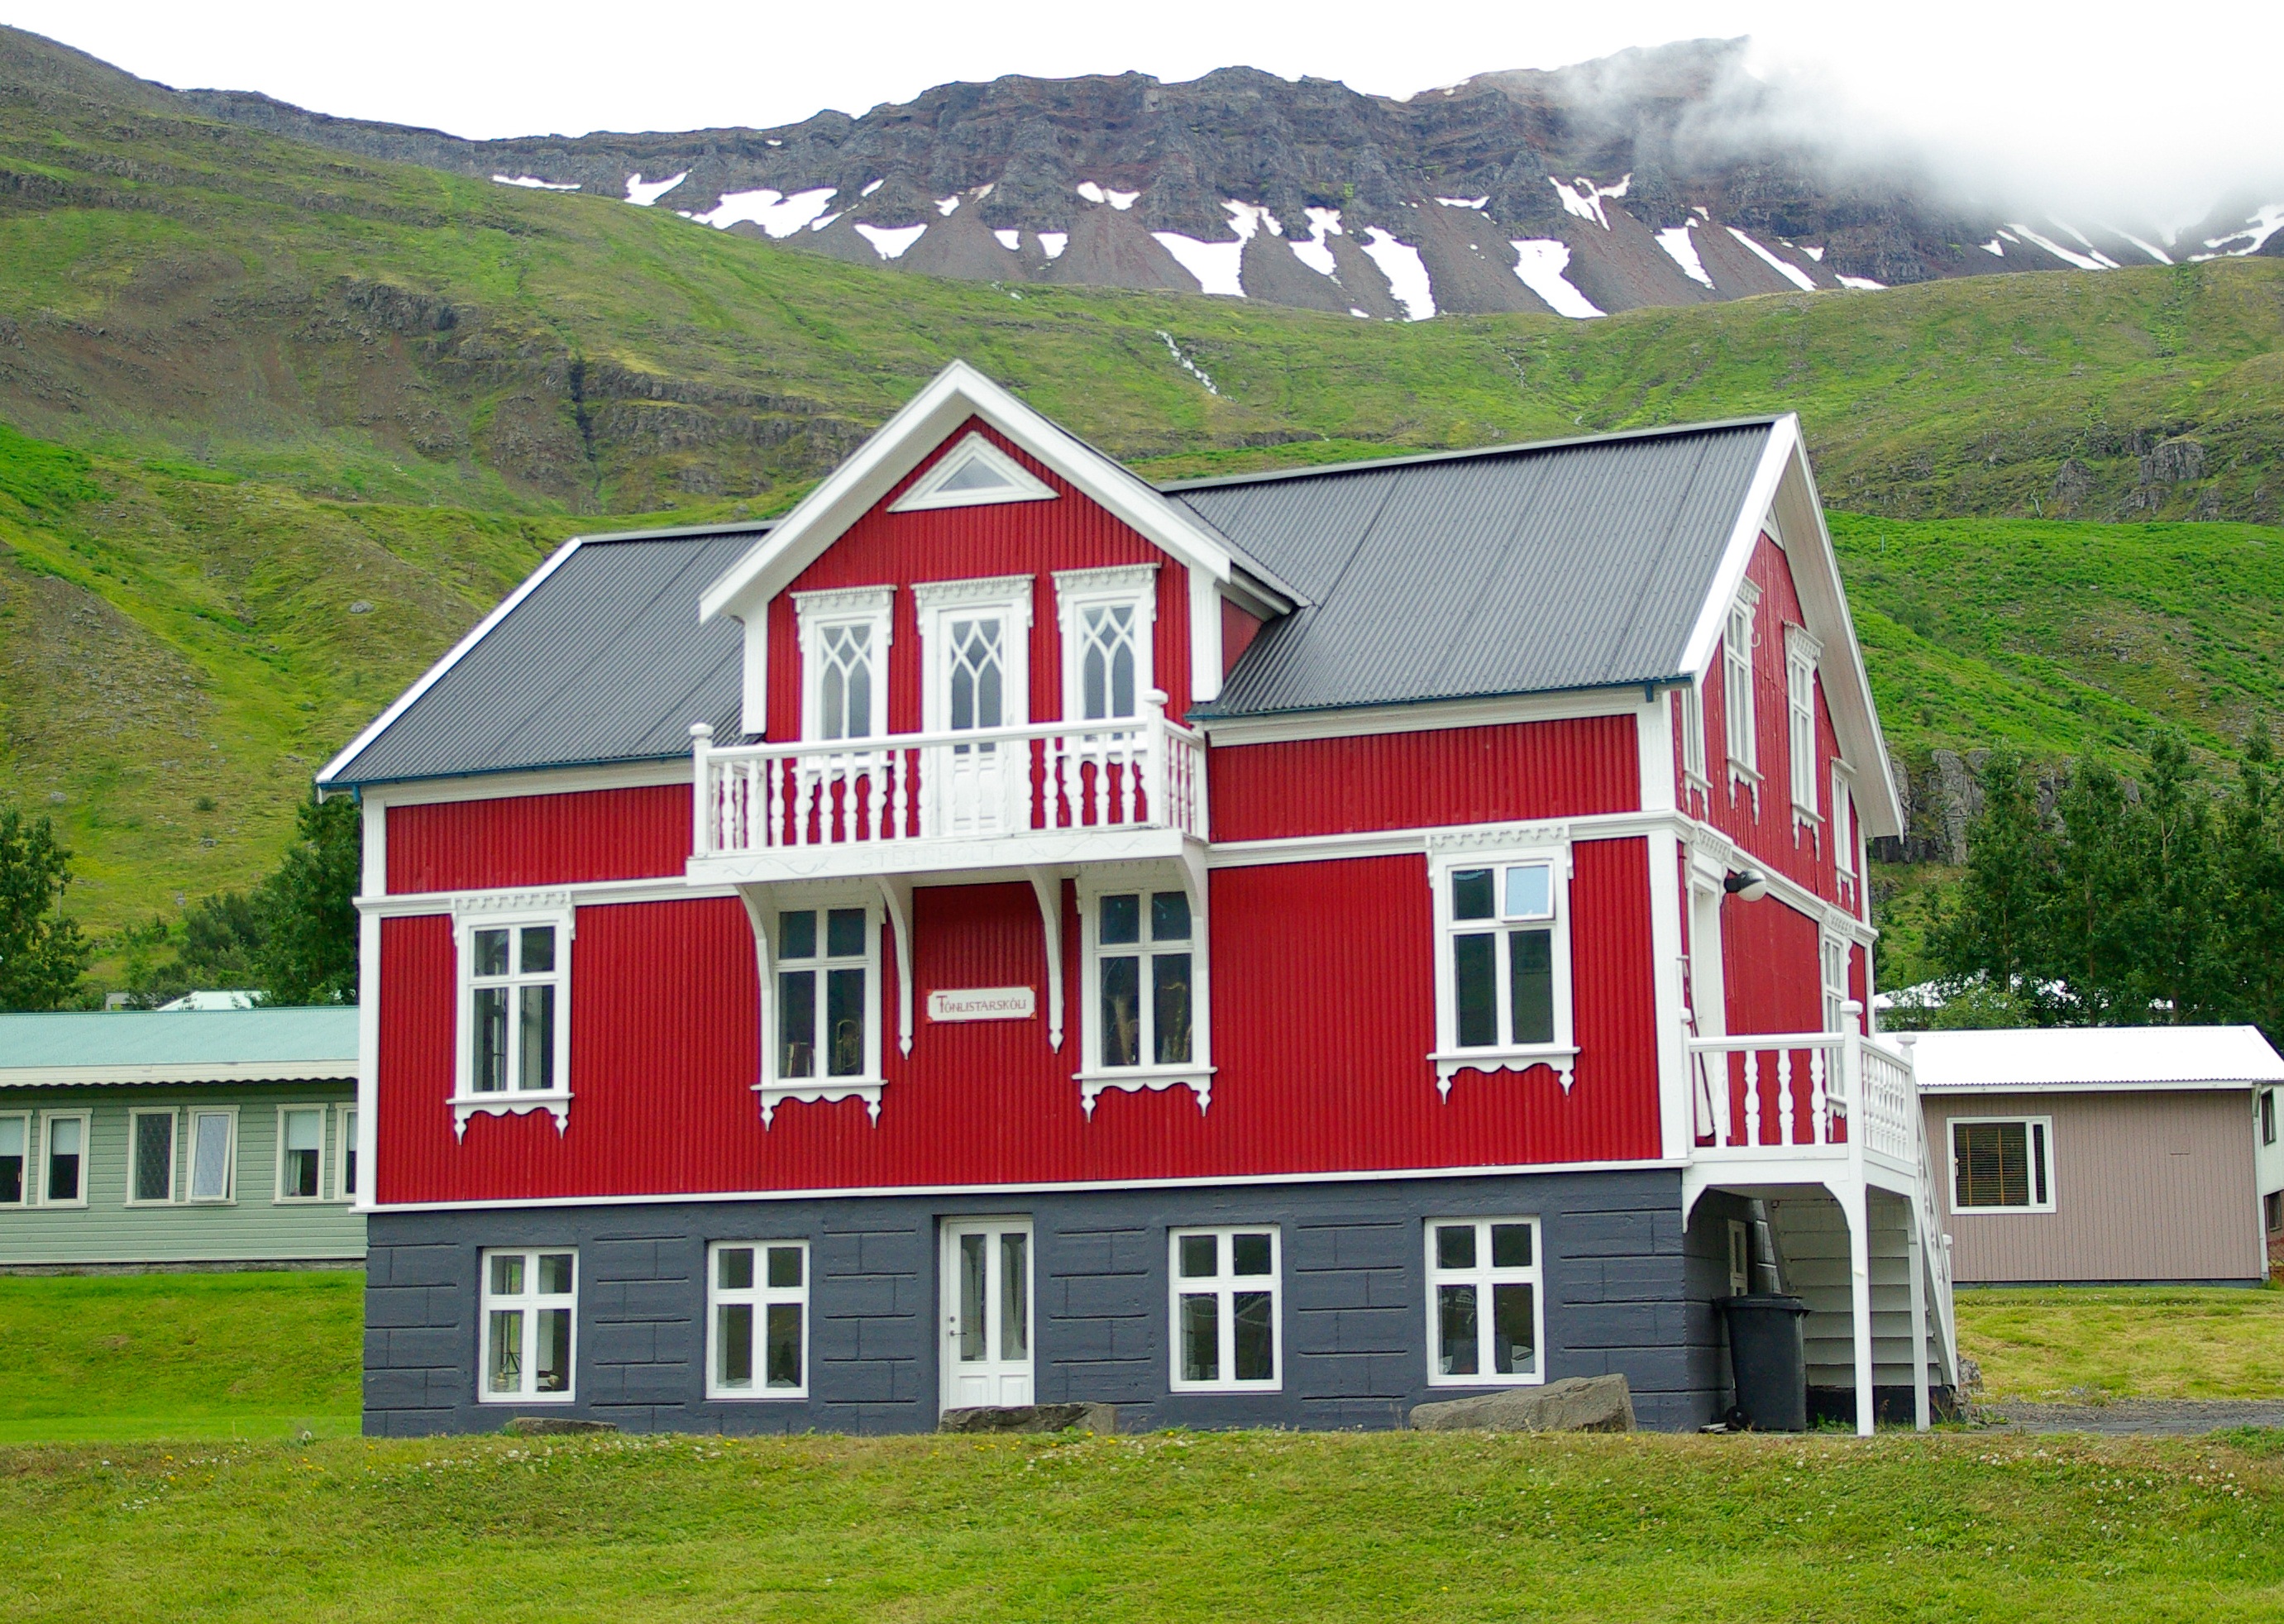
farm, house, building, barn, home, cottage, property, fjord, iceland, farmhouse, estate, manor house, rural area, sey isfj r ur, residential area, house painted